Bible de Souvigny

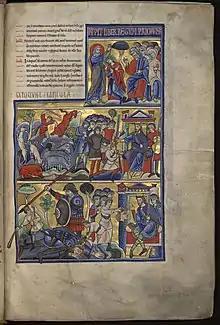

The Bible of Souvigny was written at the end of the 12th century in France. There is a facsimile of the Bible of Souvigny in the city of the same name in Auvergne. It is filled with manuscript illuminations and was produced at the Cluny Abbey . It is a chief of work of art from the French Middle Ages and is preserved at the bibliothèque de Moulins. The Bible of Souvigny was saved from confiscation during the French Revolution.